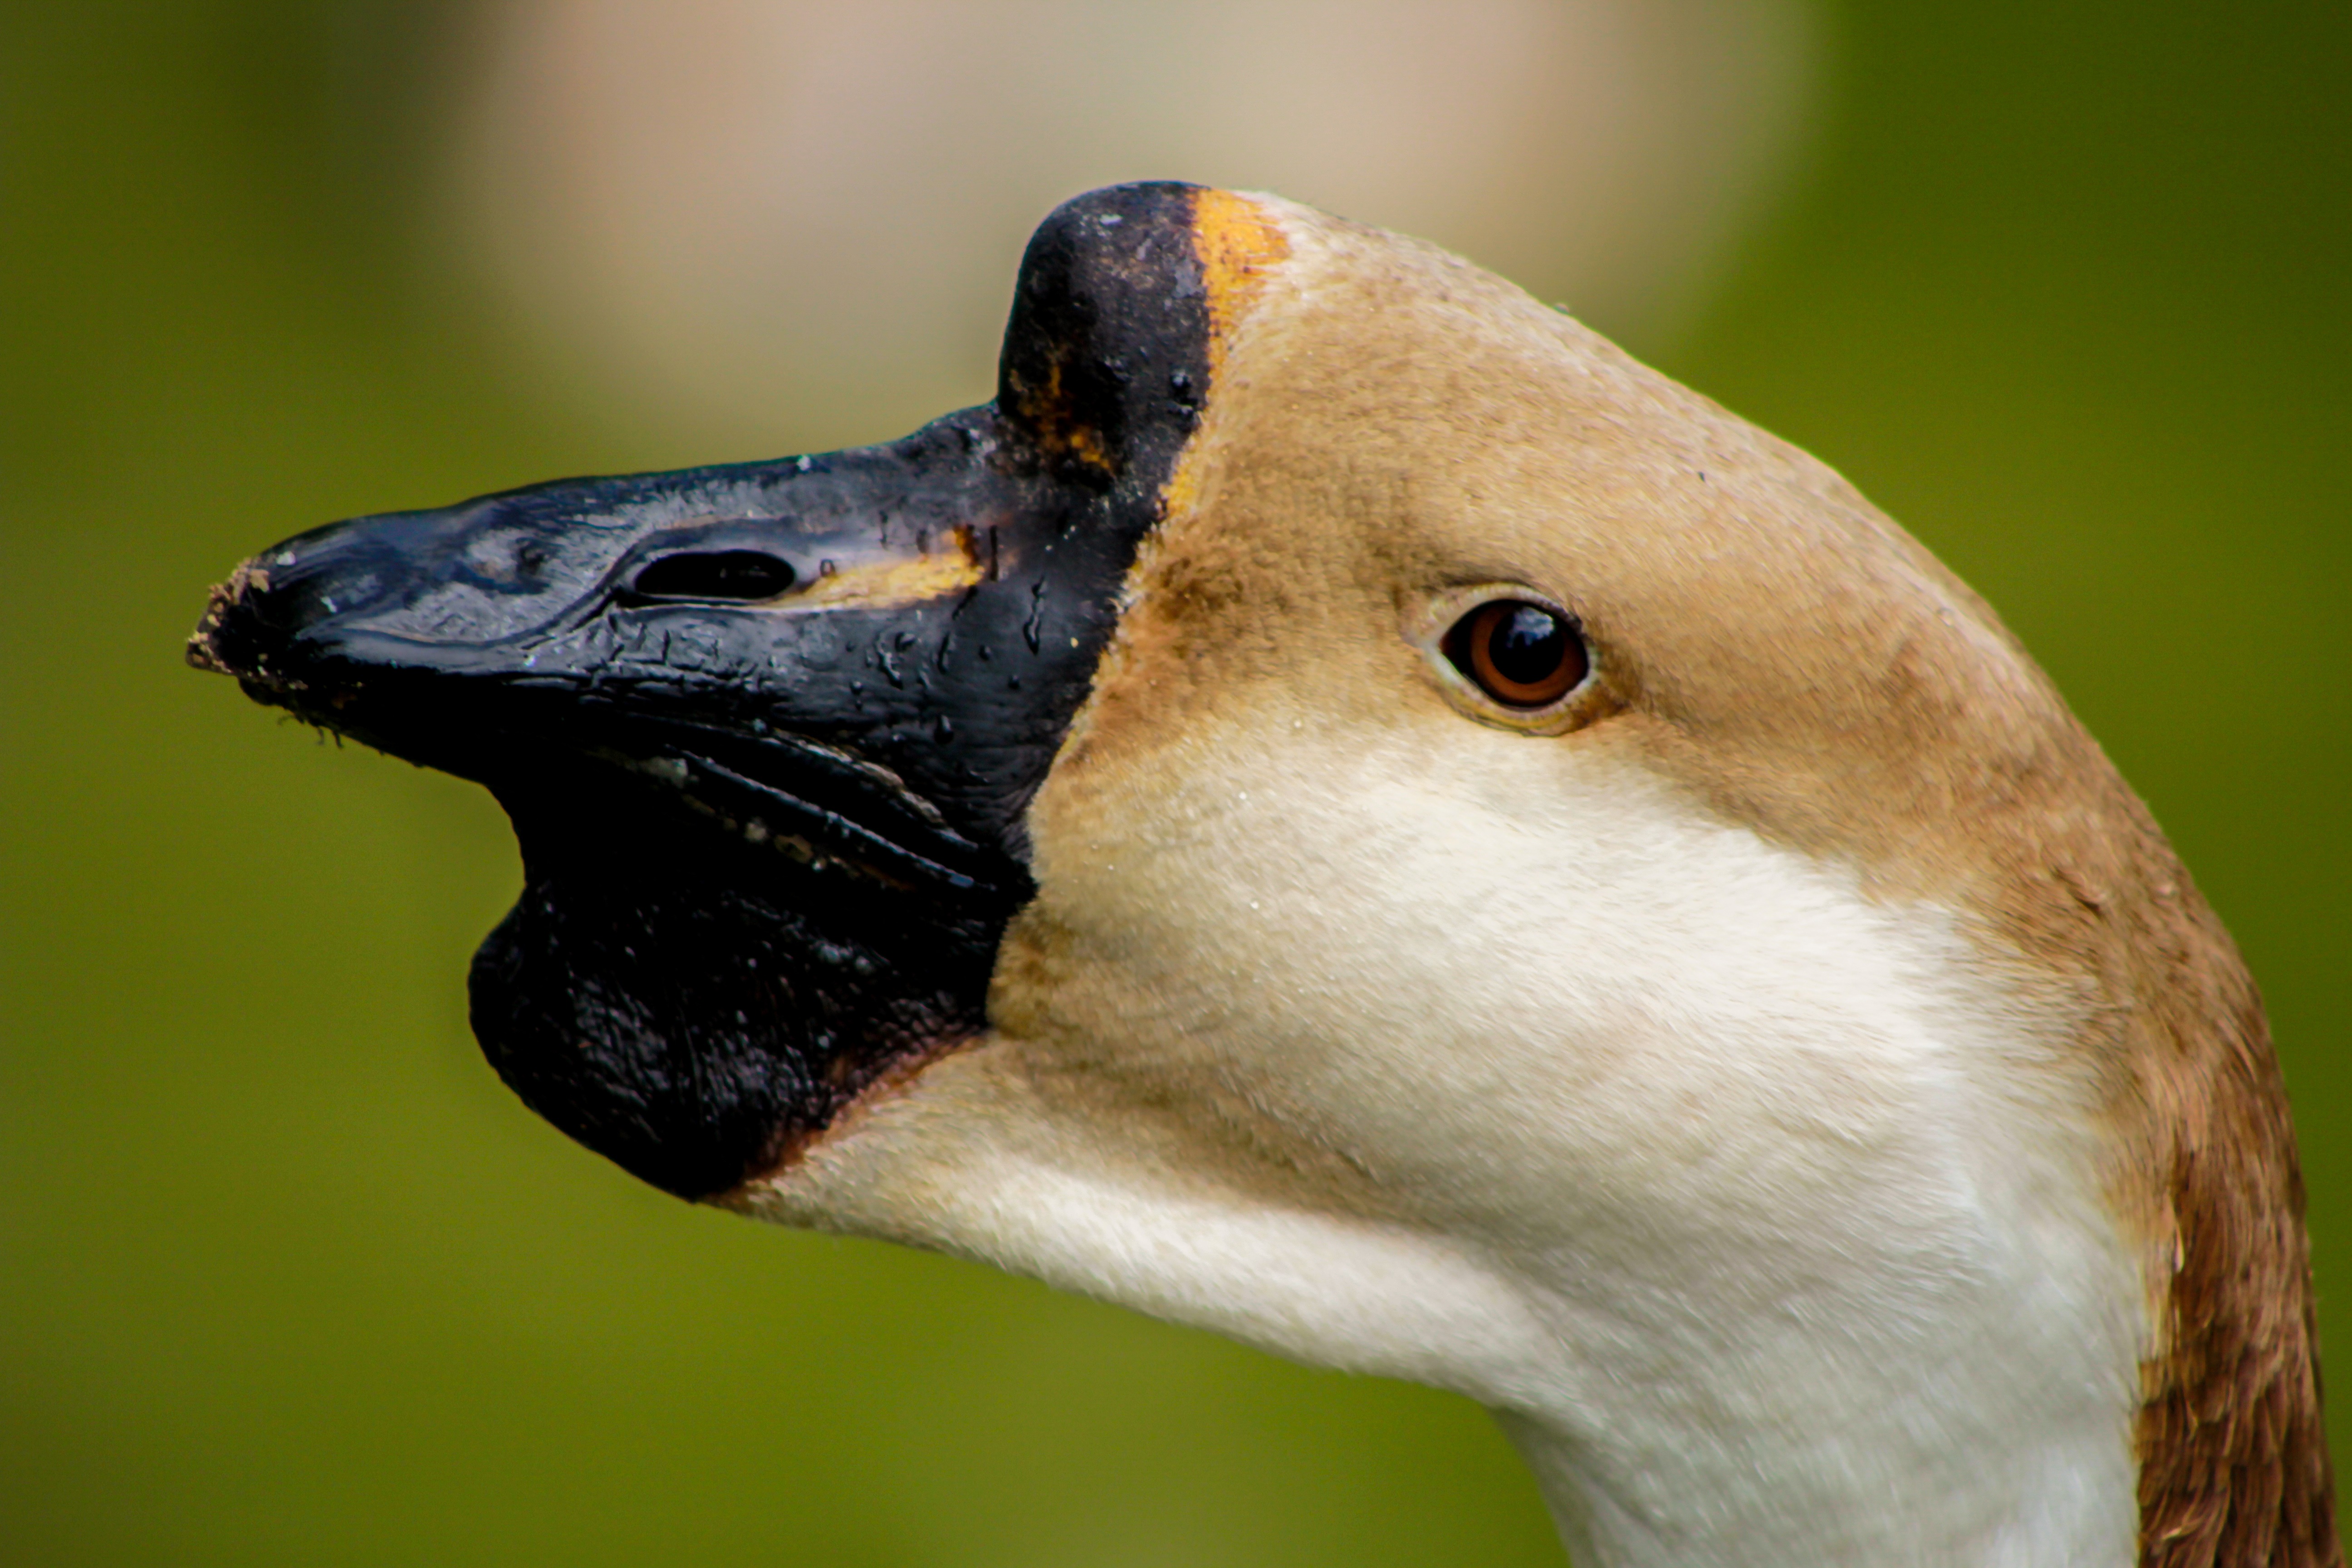
nature, bird, wildlife, beak, closeup, fauna, close up, swan, duck, vertebrate, waterfowl, water bird, mallard, the head of the, macro photography, the nose, ducks geese and swans